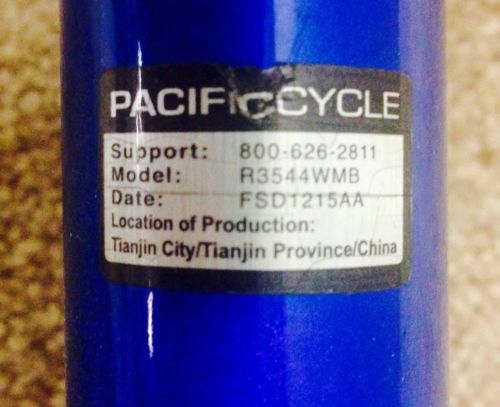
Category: bicycle